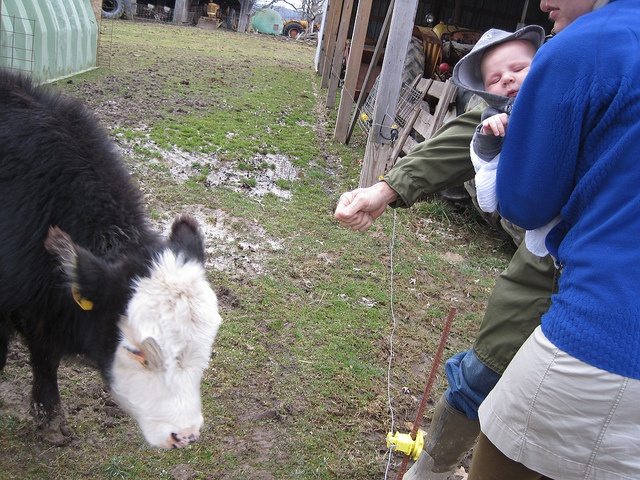
A cow next to a two people holding a baby
Someone holding a child stands next to a cow.
Child asleep in mother's arms at the farm
Babies and electric fences should not be in close proximity with each other.
An animal that is by a human on the grass.